Osoblažsko

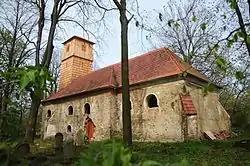
Church of St. George in Pelhřimovy

The main microregion attraction is the narrow-gauge railway from Třemešná to Osoblaha where in addition to regular public transport tourist rides with the steam locomotive are operated. Other sights and attractions include: